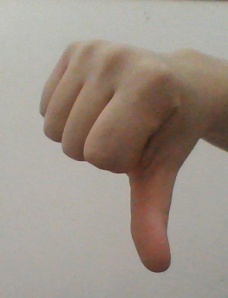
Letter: waw